The Hythe, Essex

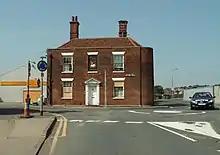
'The Swan' public house in the Hythe.

The Hythe is an area in the southeastern part of Colchester in Essex, England, on the River Colne. Historically it was a hamlet. The Hythe is home to the Paxmans Factory which manufactures automobile parts.